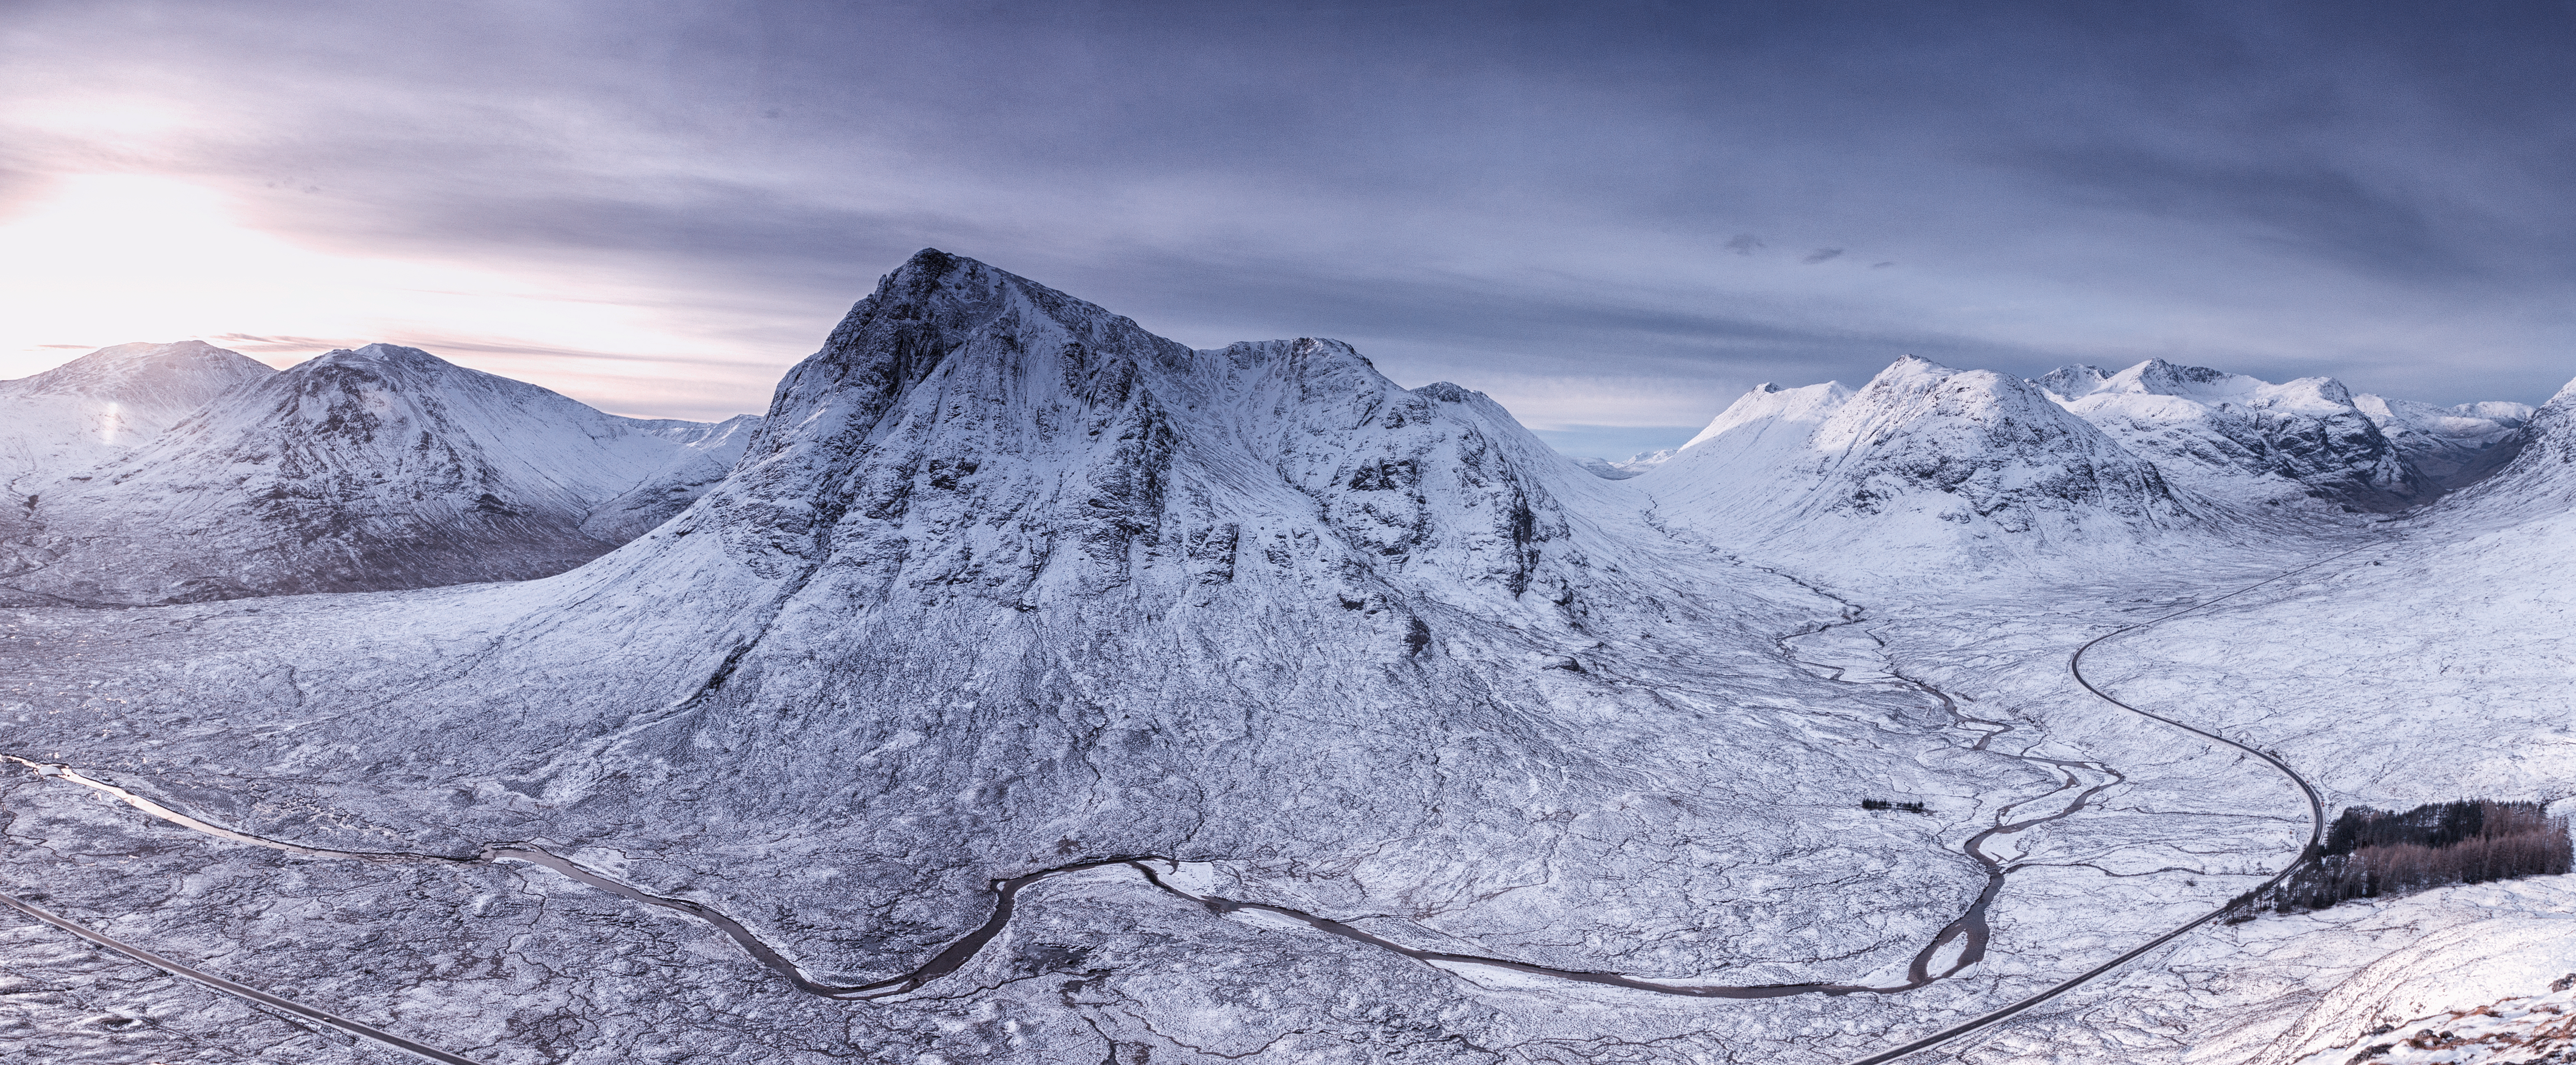
mountain, snow, winter, adventure, mountain range, glacier, weather, ridge, summit, mountaineering, alps, plateau, scotland, fell, cirque, glencoe, buachailleetivemor, buachailleetivebeag, rivercoupall, moraine, landform, mountain pass, geographical feature, mountainous landforms, glacial landform, geological phenomenon